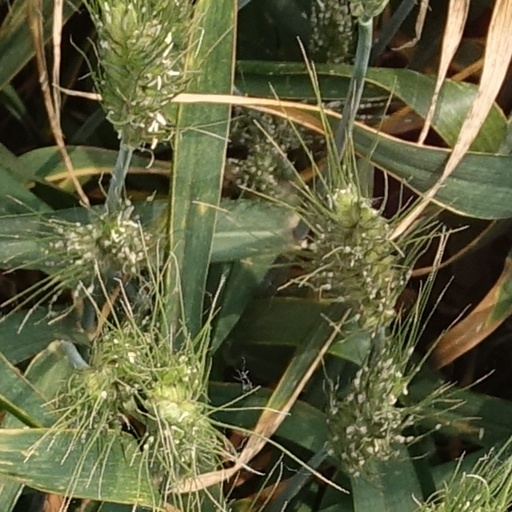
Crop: wheat